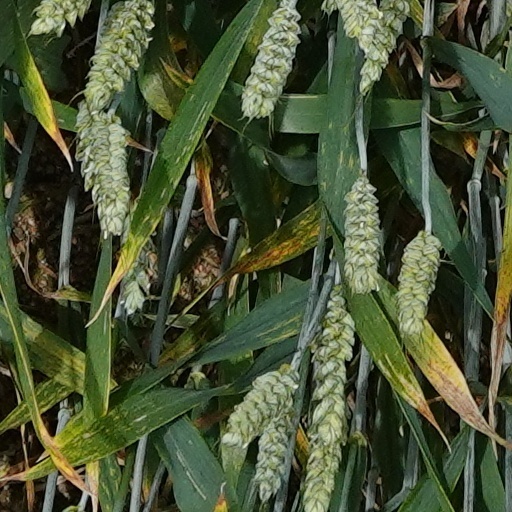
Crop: wheat